Virtex (FPGA)

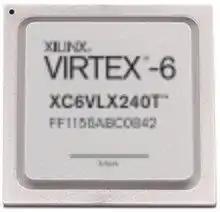
A Virtex-6 chip.

The Virtex-6 family was introduced in February 2009 on a 40 nm process technology for compute-intensive electronic systems, and the company claims it consumes 15 percent less power and has 15 percent improved performance over competing 40 nm FPGAs.